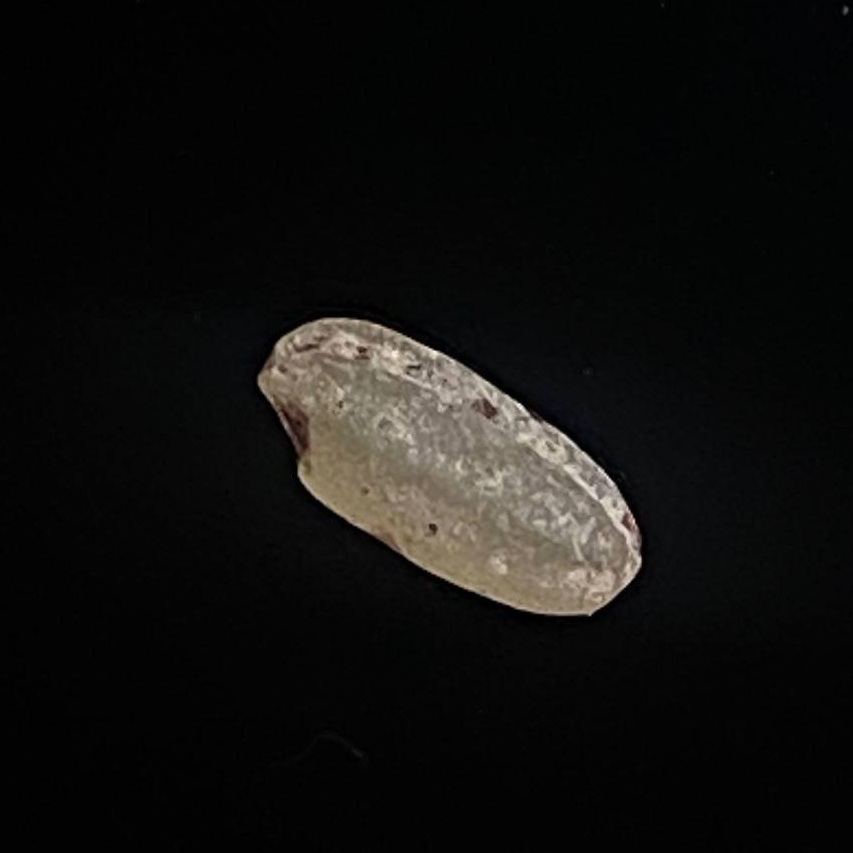
Rice variety: Amon